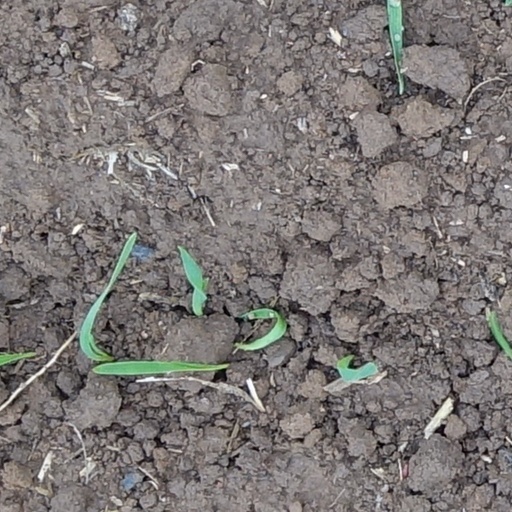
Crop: wheat